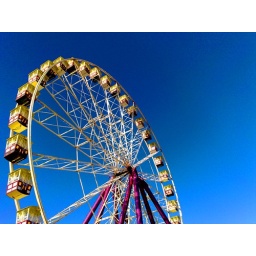
08.2007 Pigs fly; blue sky in melbourne.